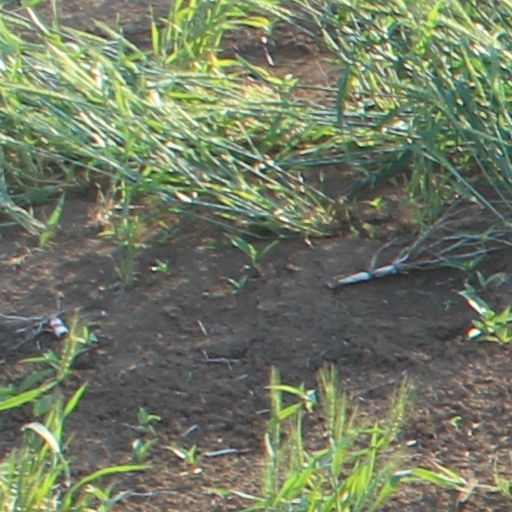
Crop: wheat